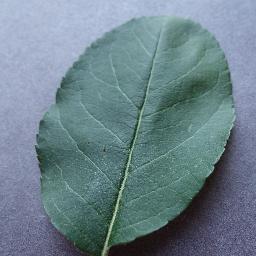
Label: Apple___healthy